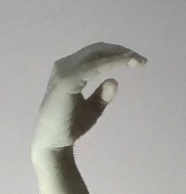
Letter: jeem